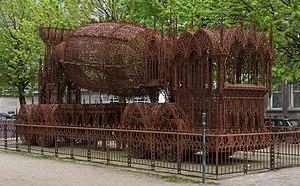
Wim Delvoye est un artiste plasticien belge, né à Wervicq le 14 janvier 1965.